Death Note (2006 film)

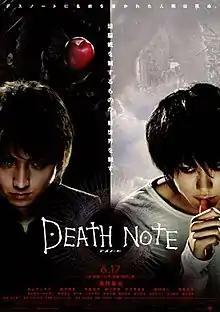
Theatrical release poster

is a 2006 Japanese supernatural thriller film based on the manga series of the same title by Tsugumi Ohba and Takeshi Obata. The film primarily centers on a Tokyo college student who attempts to change the world into a utopian society without crime, by committing a world-wide massacre of criminals and people whom he deems morally unworthy of life, through a supernatural notebook that kills anyone whose name is written in the pages, while being hunted down by an elite task-force of law enforcement officers within Tokyo, led by an enigmatic international detective. The film was directed by Shusuke Kaneko, produced by Nippon Television, and distributed by Warner Bros. Pictures Japan. The film was licensed by VIZ Pictures, Warner Bros.